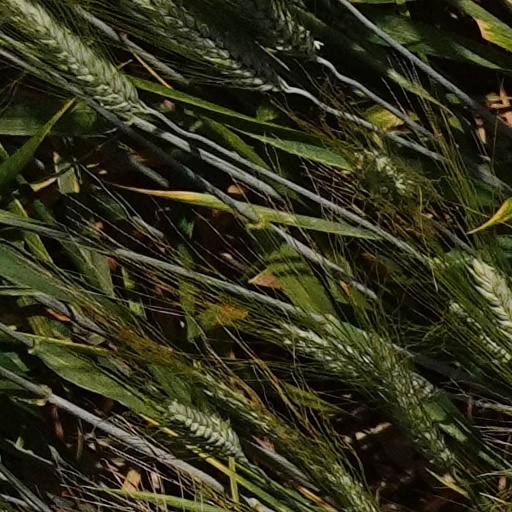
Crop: wheat